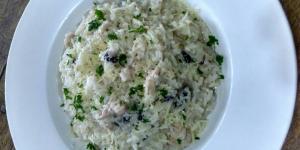
risotto de pollo con champinones